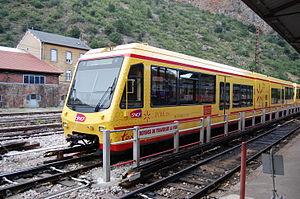
En gare de Villefranche - Vernet-les-Bains, une automotrice métrique Z 150 pour la ligne de Cerdagne (Train jaune)
La ligne de Villefranche – Vernet-les-Bains à Latour-de-Carol, parfois surnommée ligne de Cerdagne, est une ligne de chemin de fer à voie métrique longue de 62,5 km qui, dans le département des Pyrénées-Orientales, relie la gare de Villefranche - Vernet-les-Bains à celle de Latour-de-Carol - Enveitg via Font-Romeu en suivant la vallée de la Têt puis en parcourant le plateau de Cerdagne.
Les Z 150 sont deux automotrices de 86 places de type Stadler GTW commandées pour l'ancienne Région Languedoc-Roussillon. Elles ont été reçues en 2004 par la Société nationale des chemins de fer français.
Le TER Occitanie est le réseau de lignes TER qui couvre la région administrative Occitanie, autorité organisatrice de transports depuis le 7 août 2017. Ce réseau est le résultat de la fusion des anciens réseaux TER Midi-Pyrénées et TER Languedoc-Roussillon propres aux anciennes régions.